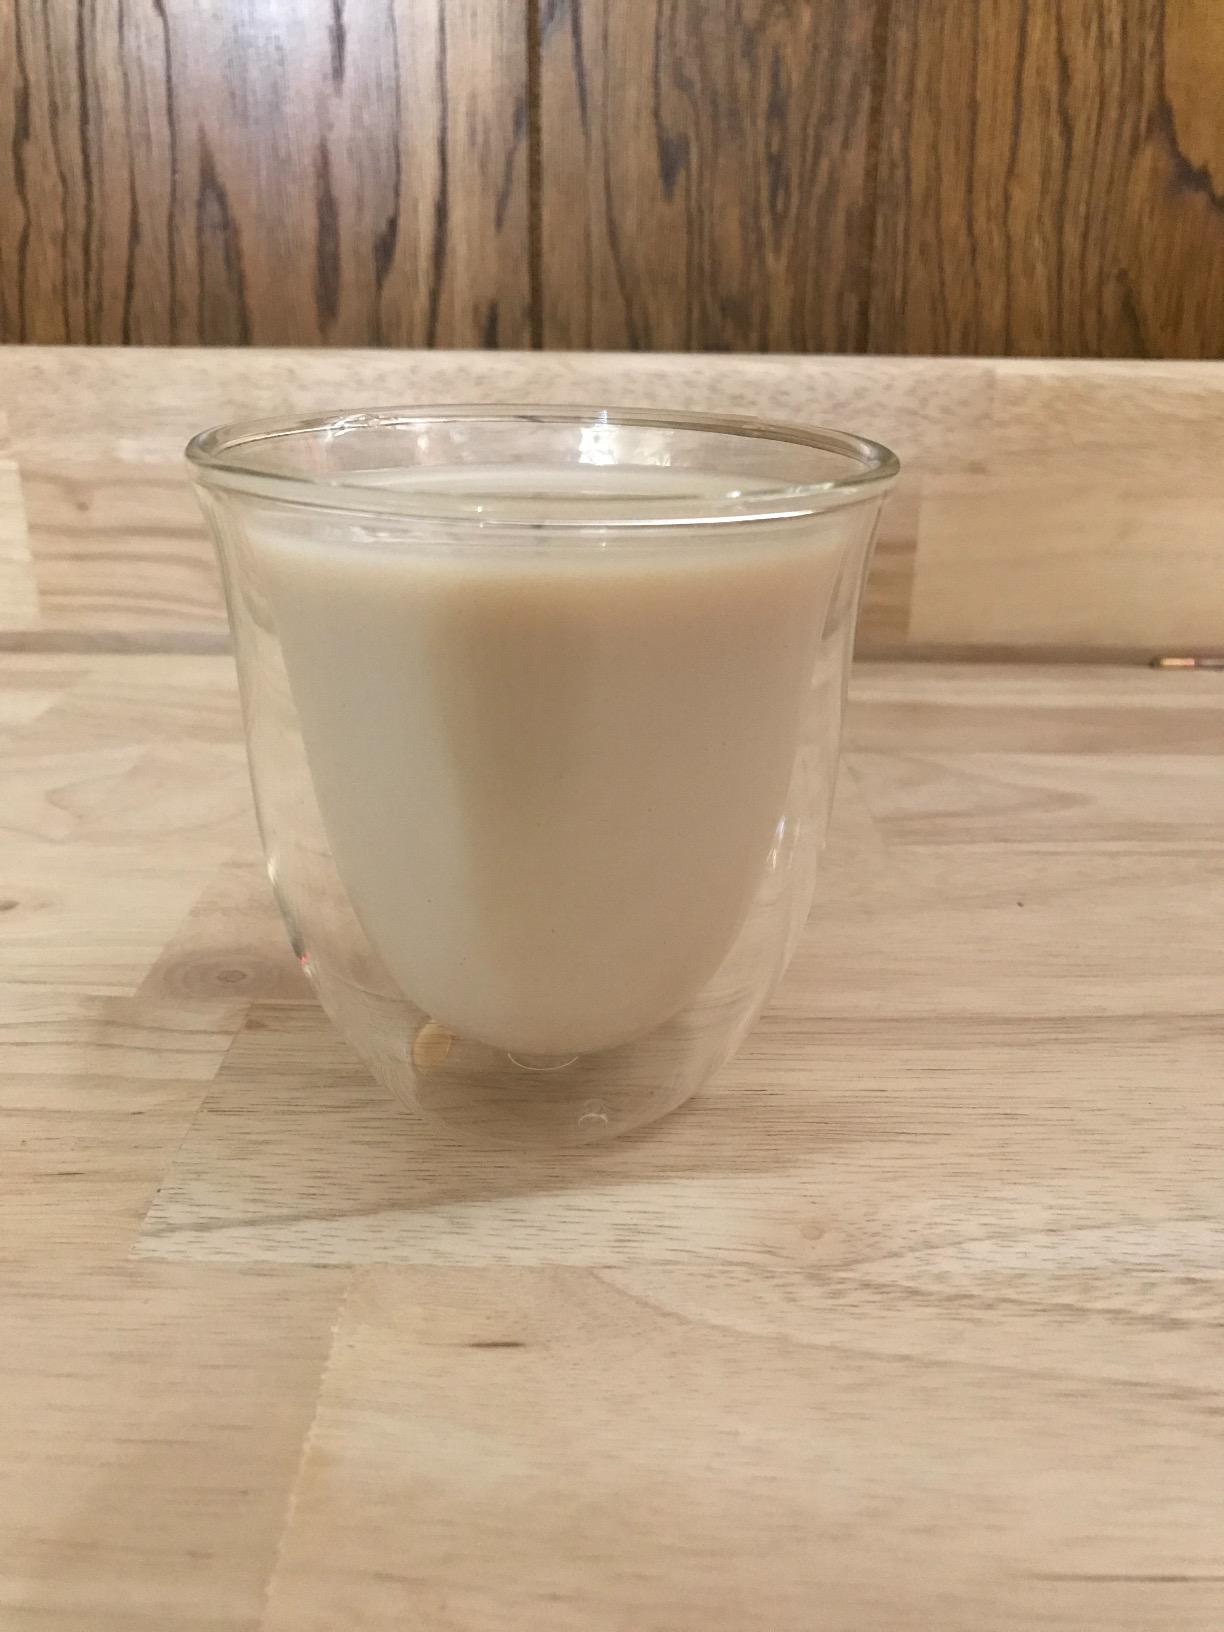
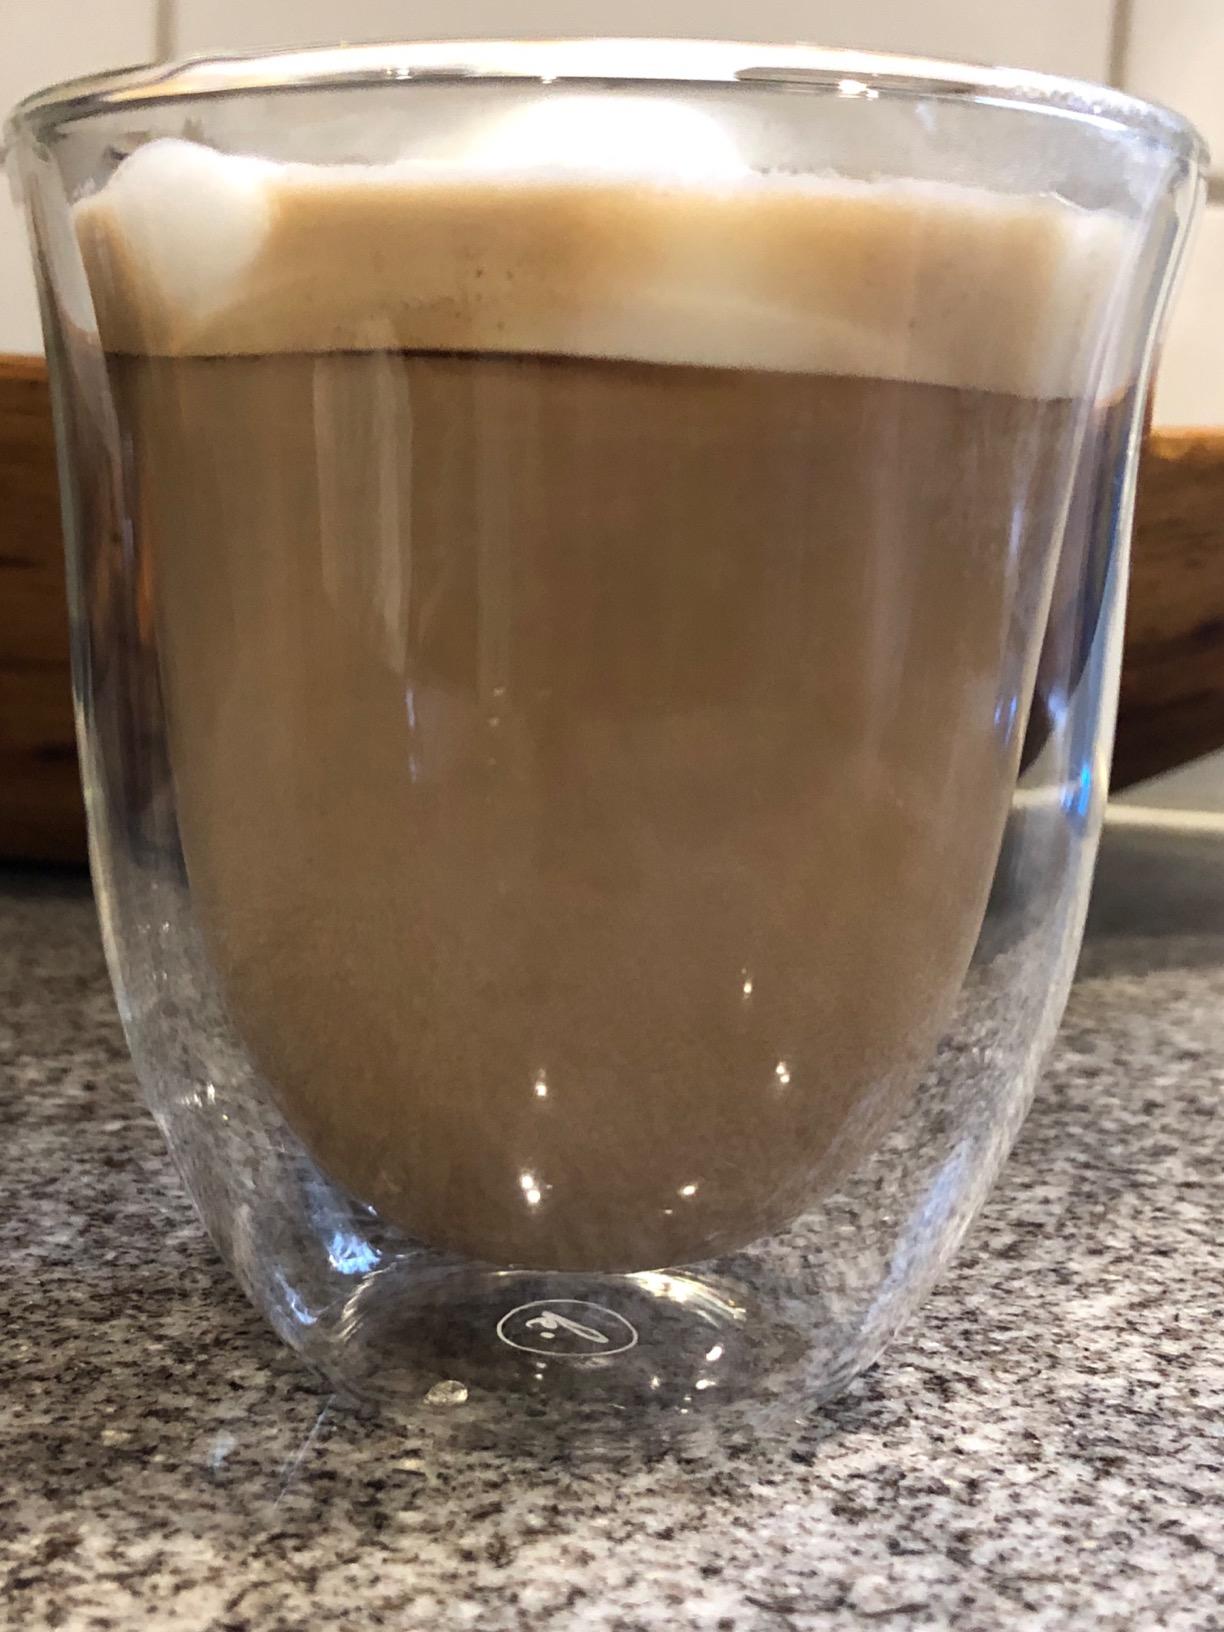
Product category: items_mug
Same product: yes